Victoria Derby

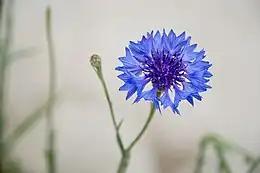
Blue cornflower

While the major focus of AAMI Victoria Derby Day is the racing (since it is the only race day in Australia where each and every race has Group Status), in recent years the annual Fashions on the Field held on the fourth and last day of the Melbourne Cup Carnival celebrations have shared the limelight.